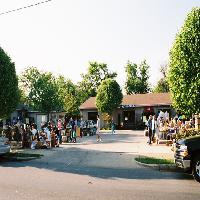
Weather: sun or clear